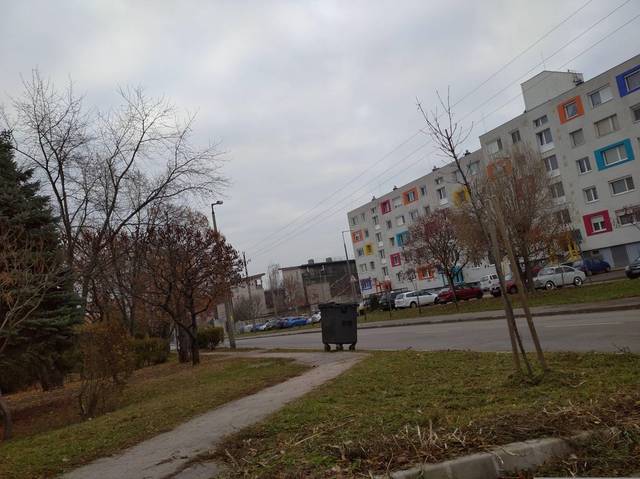
Region: Hungary
Coordinates: 47.672, 19.056